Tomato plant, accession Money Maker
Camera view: bottom (45 deg); turntable rotation: 300 degrees
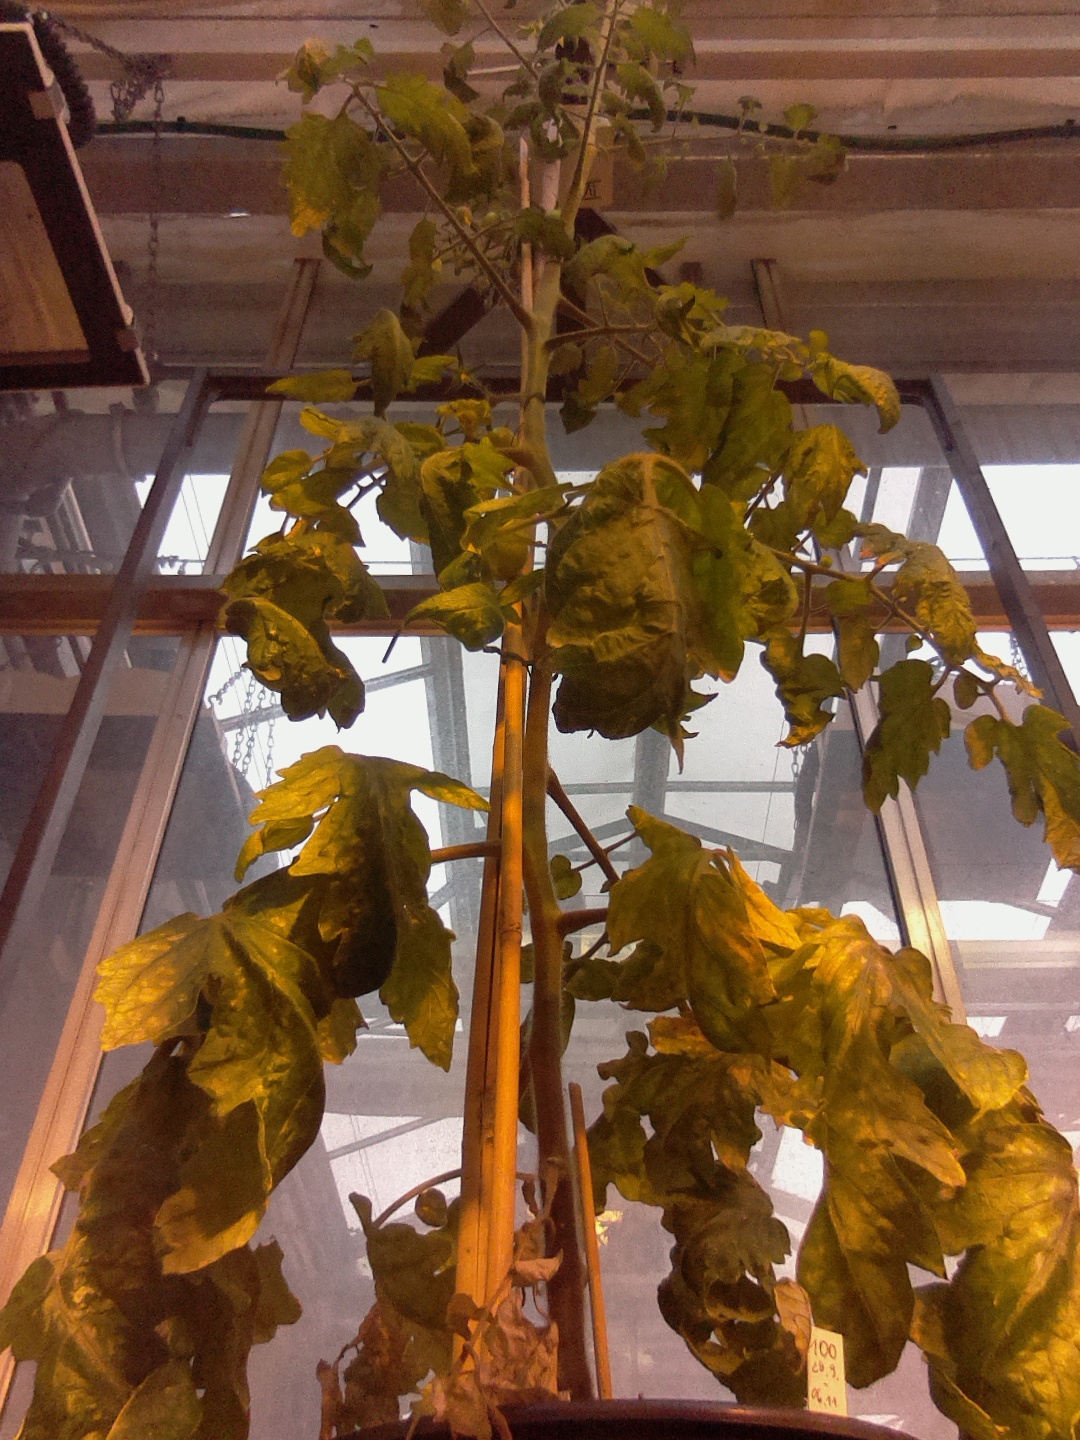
BBCH growth stage 72: 20%-30% of final fruit size